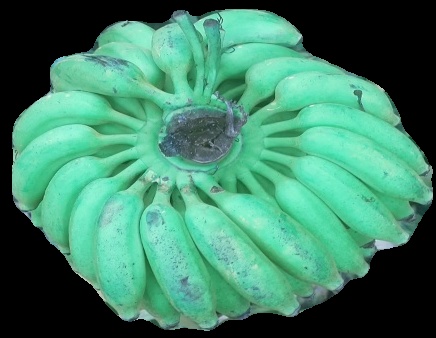
Variety: elakki-bale
Grade: grade1